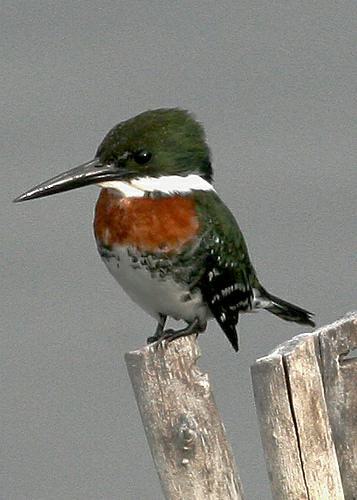
A photo of a ringed kingfisher